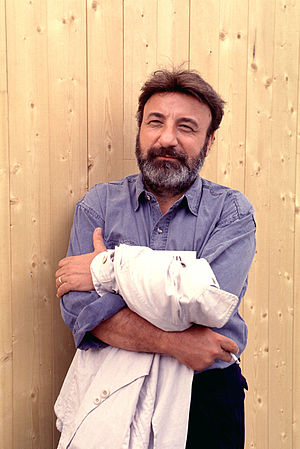
Gianni Amelio
Gianni Amelio er en italiensk filminstruktør.